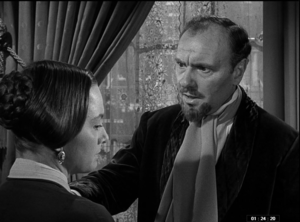
Le docteur Sloper, père de Catherine Sloper (Image extraite du film de William Wyler ""L'héritière"")."
L'Héritière est un film américain réalisé par William Wyler, sorti en 1949.